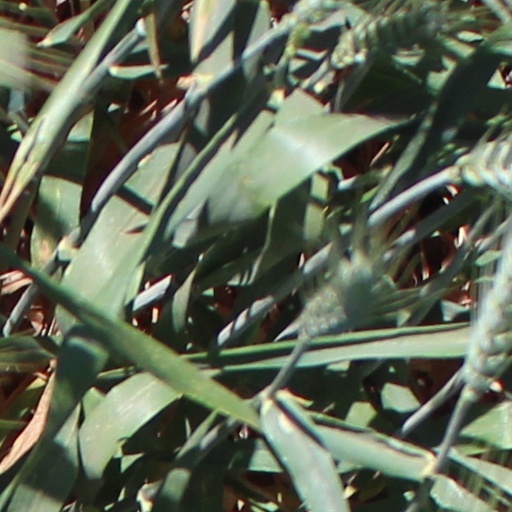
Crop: wheat